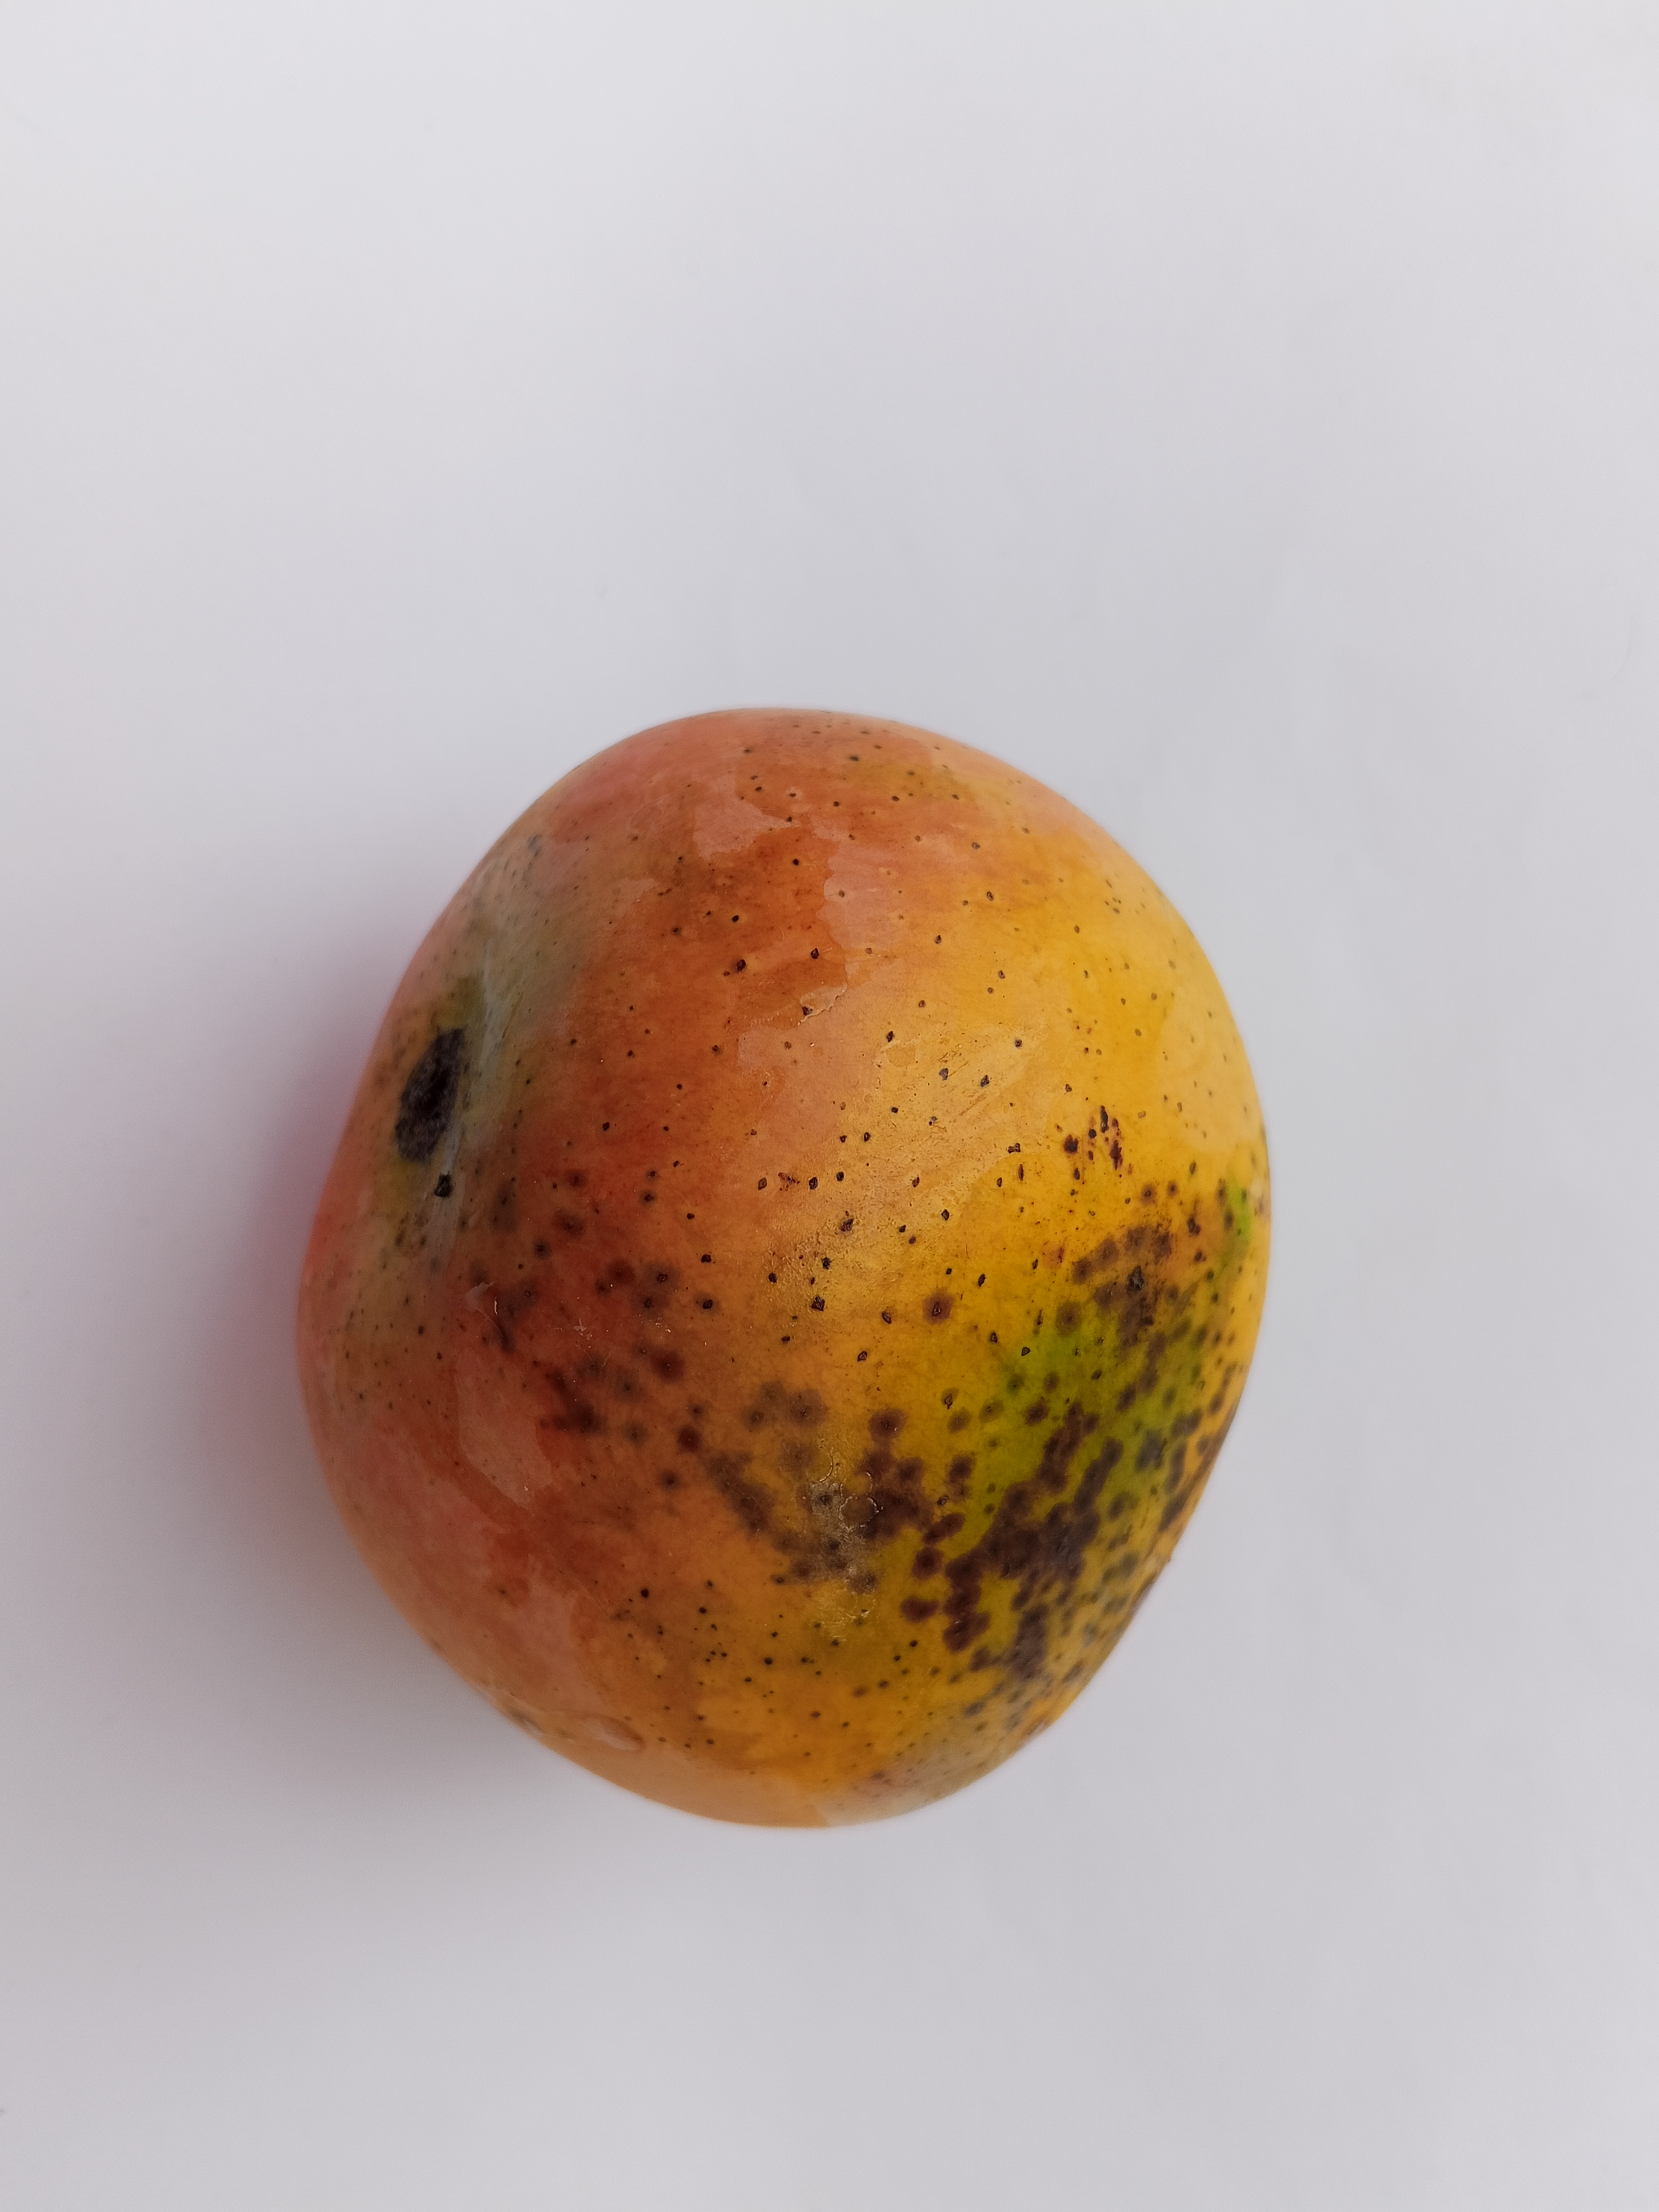
Mango variety: Sundari